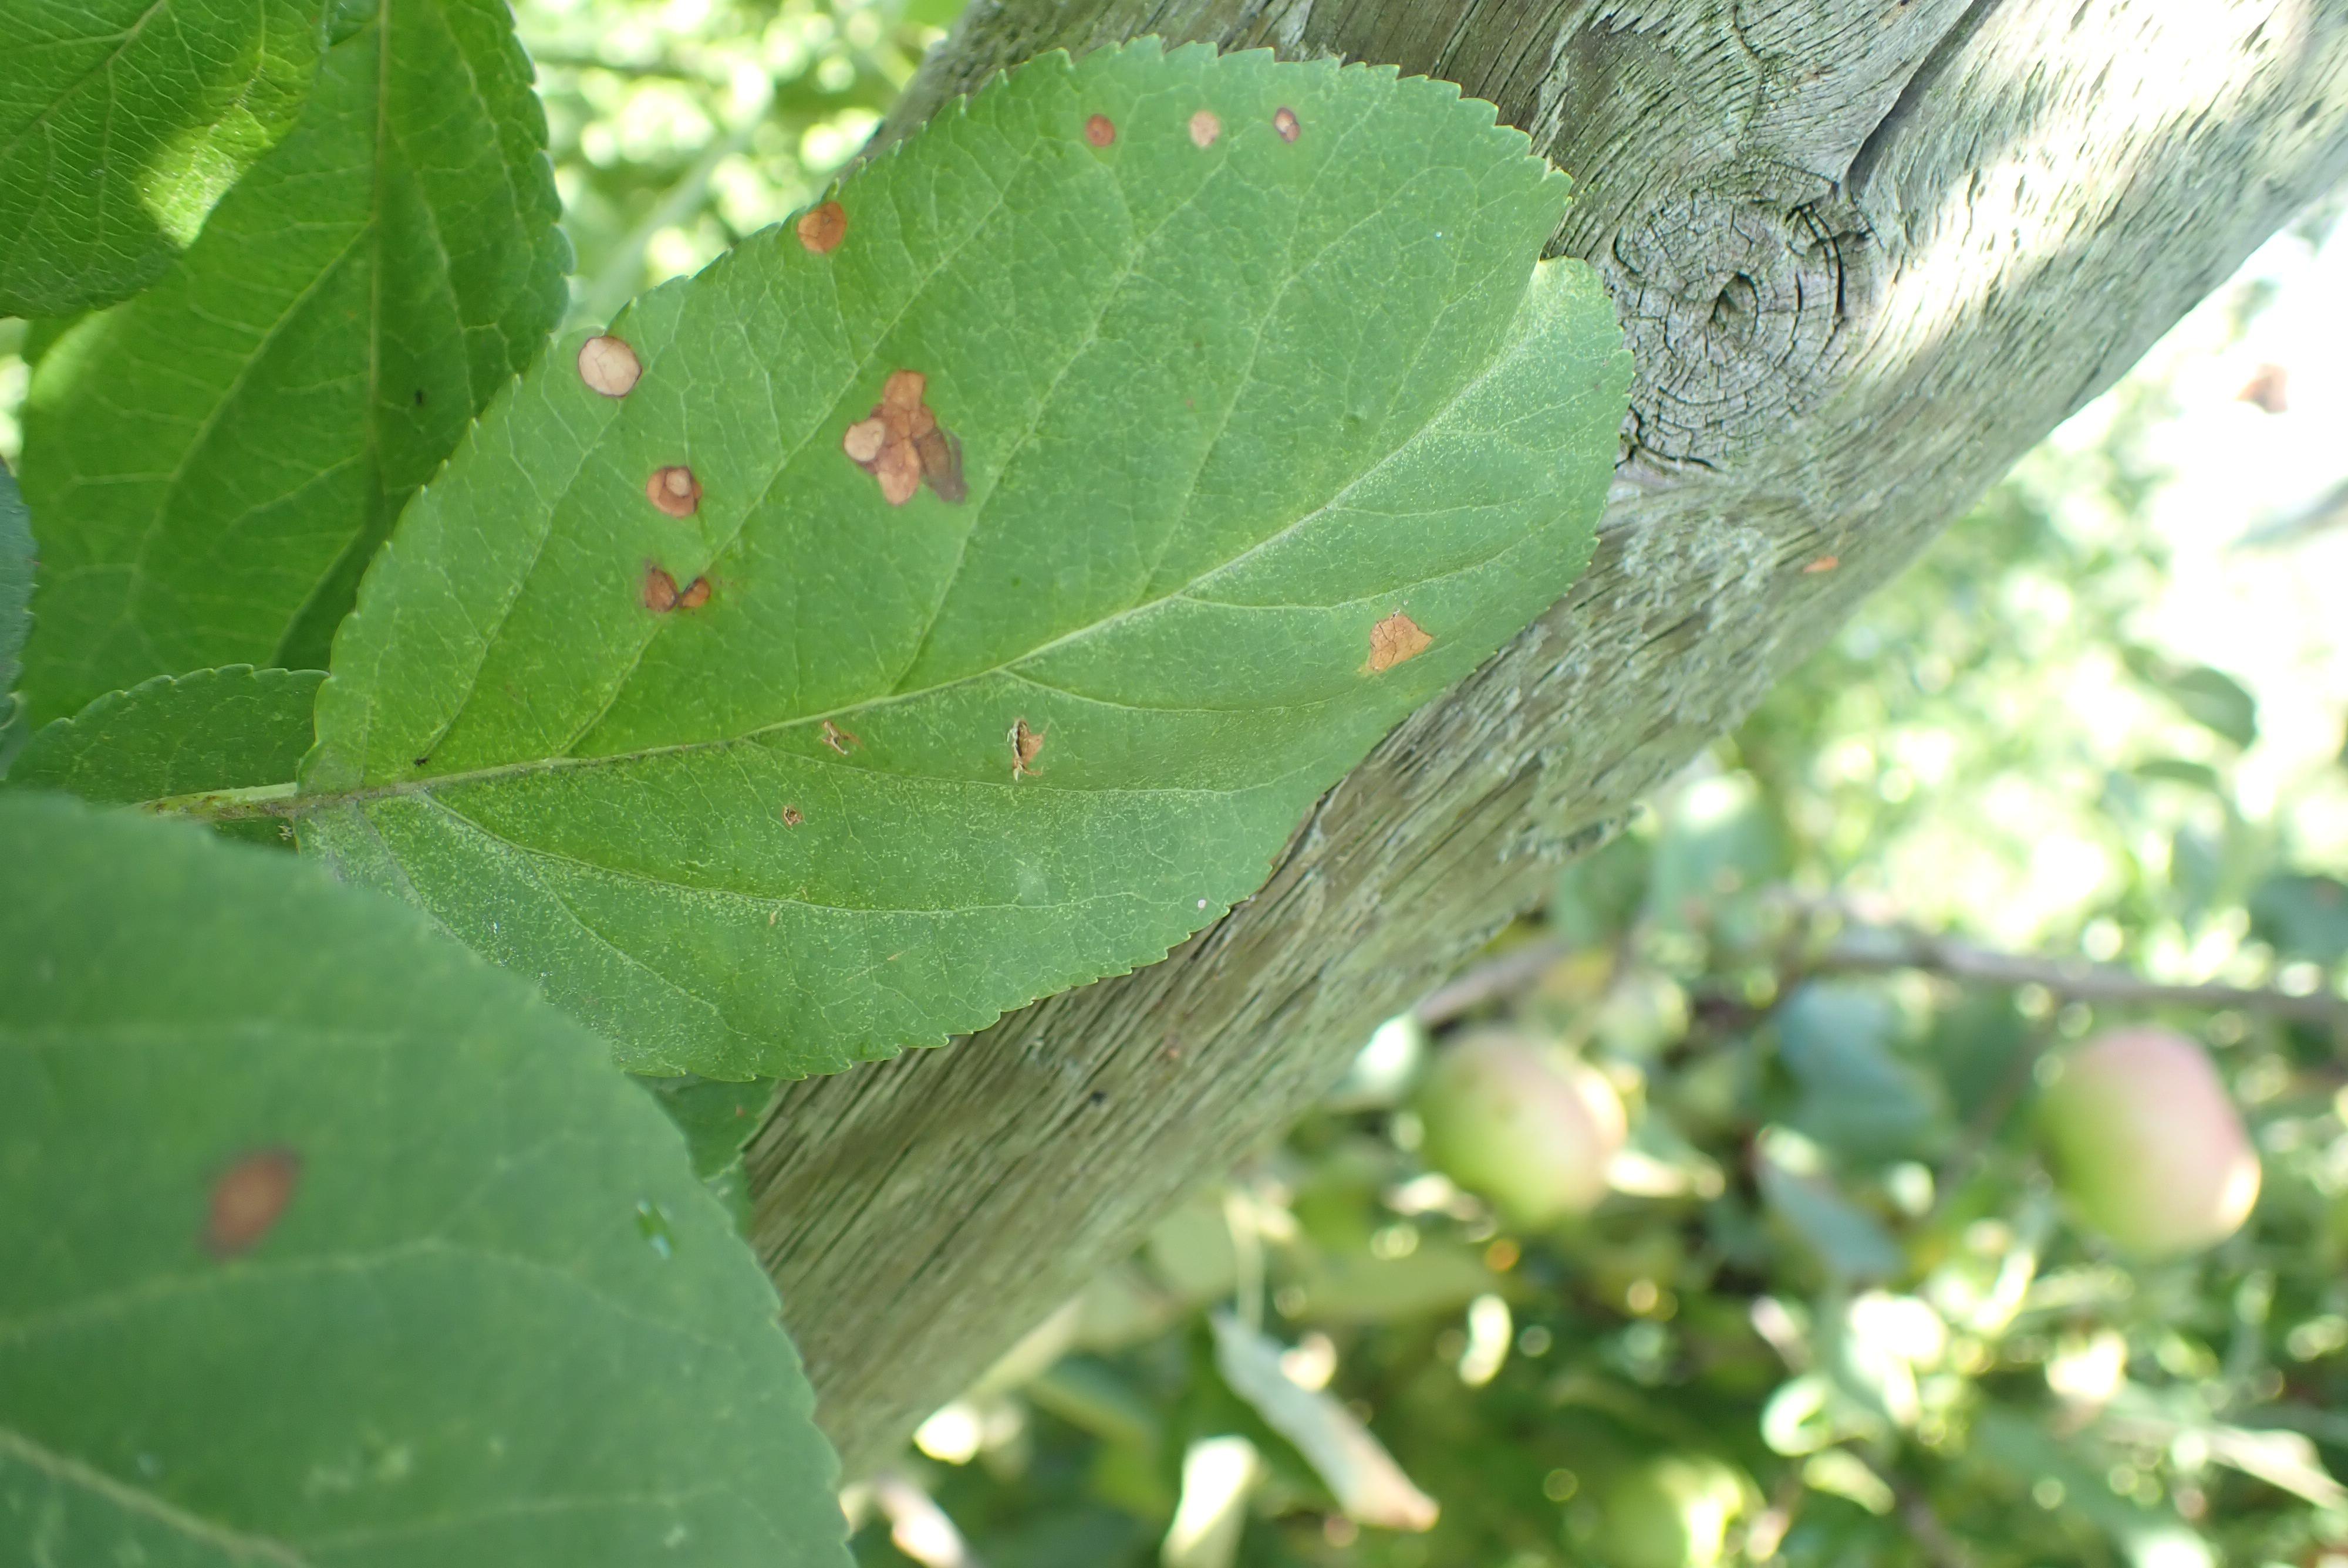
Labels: frog_eye_leaf_spot